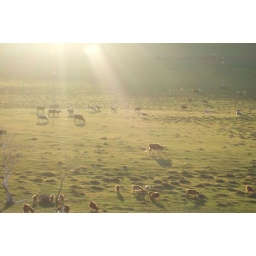
goats sheep and cows in terelj